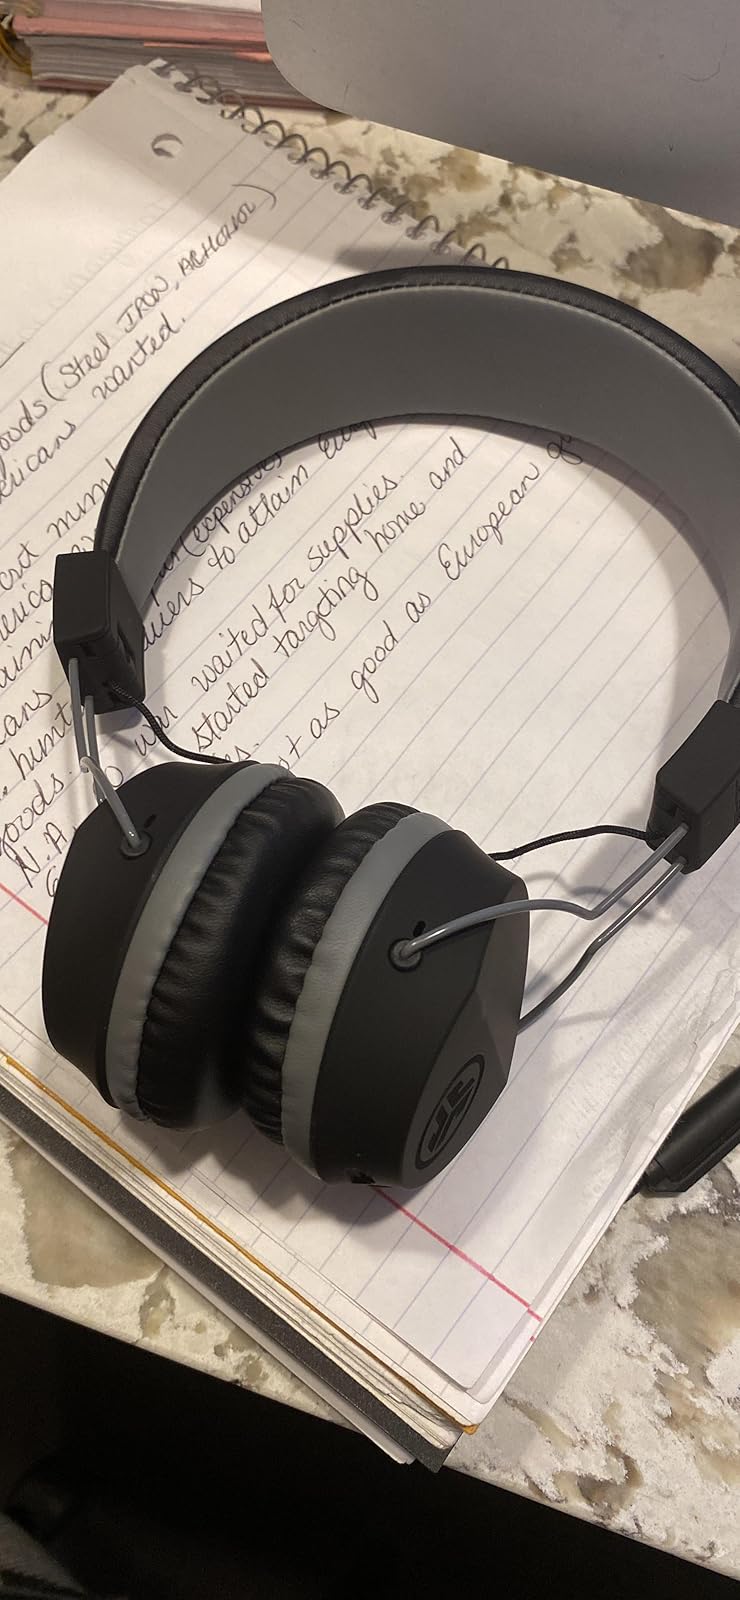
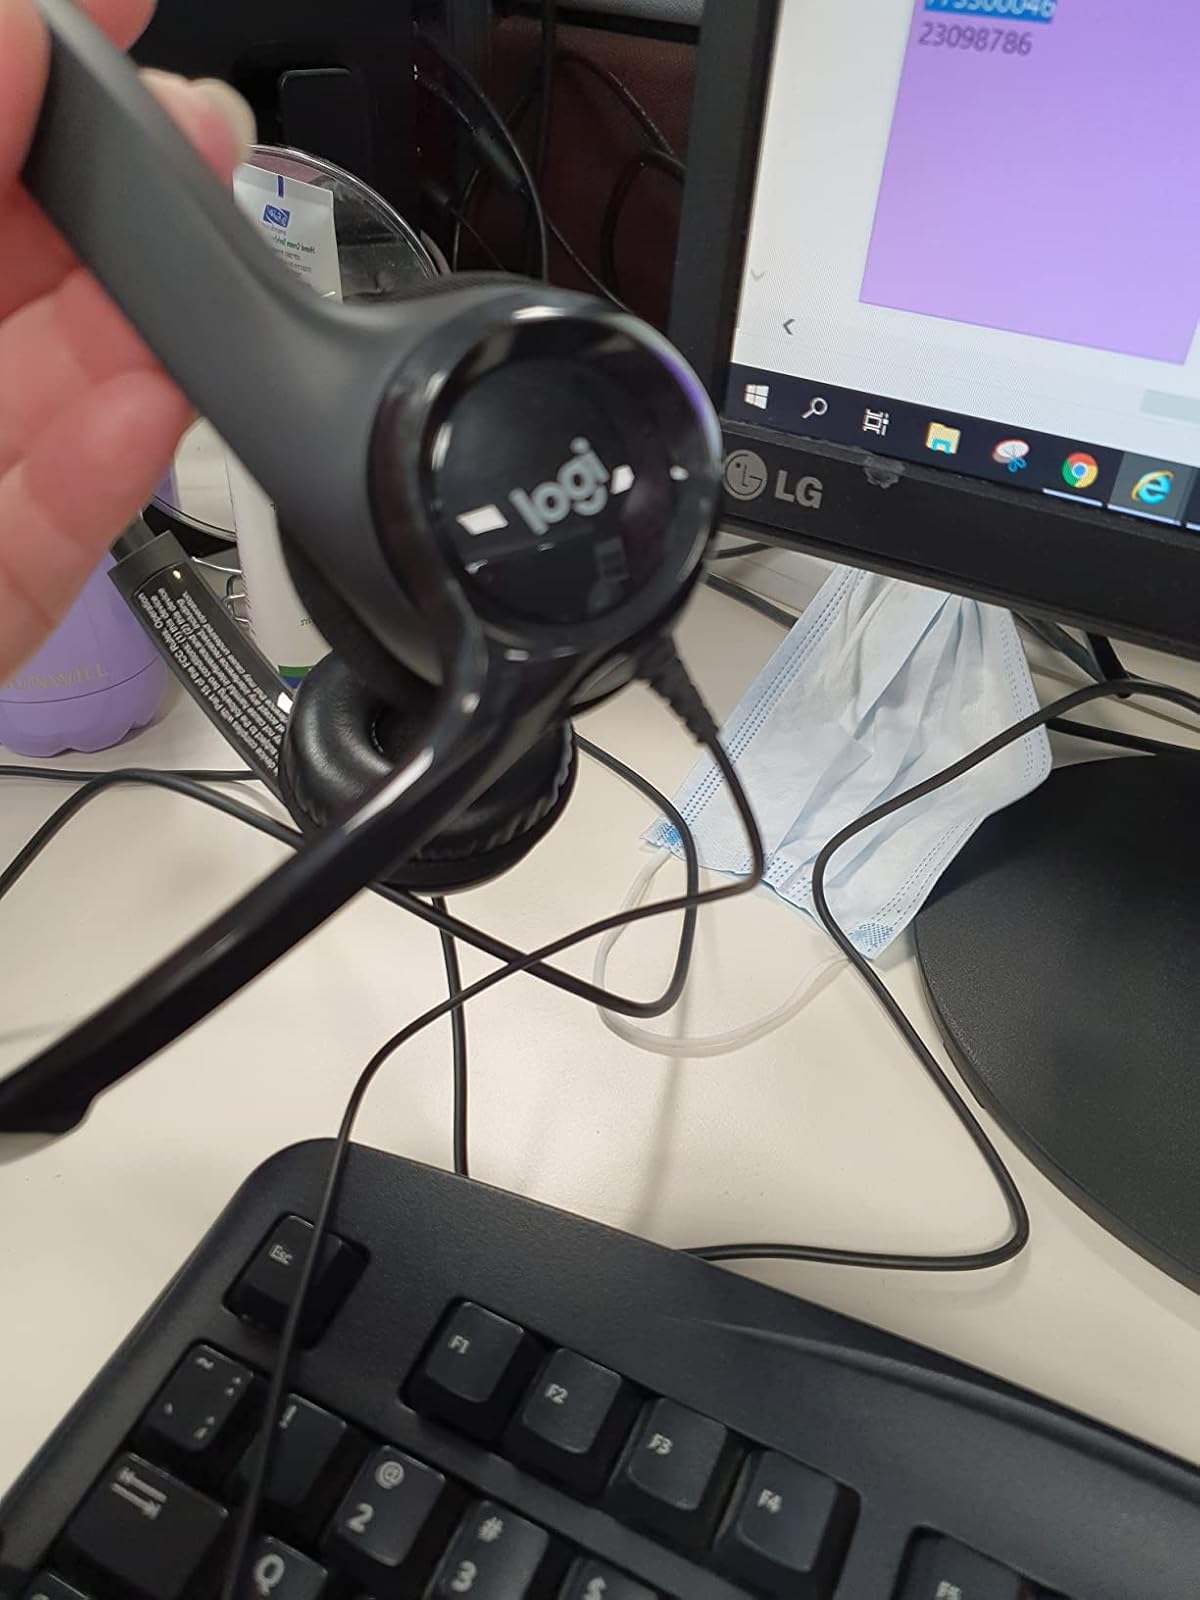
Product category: headphones
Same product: no